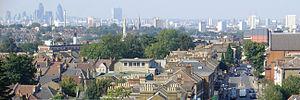
Hither Green est un quartier du Sud-Est de Londres, qui fait partie du district de Lewisham sur la rive Sud de la Tamise. Il a une population de 10 000 personnes, constitué principalement d'habitations suburbaines de type Victorien situé à 10,6 km au sud-est de Charing Cross, auquel il est directement raccordé par train, et situé sur le Méridien de Greenwich au sud de Greenwich.